Josef Pallenberg

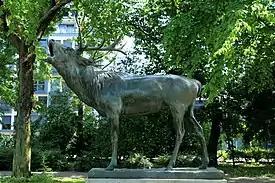
Rutting Stag; Düsseldorf Hofgarten

In 1899, he enrolled at the Kunstakademie Düsseldorf, where he took drawing lessons from Ernst Roeber and Willy Spatz. He soon switched to the sculpture classes taught by Karl Janssen. His first large work, "Sauhatz" (pig hunt) was shown at the in 1902 as part of the . He was, however, denied a medal because it was classified as a "student work". In 1904, he entered sixteen sculptures in the Große Berliner Kunstausstellung. He was awarded a gold medal there in 1907, for his bronze statue, "Fliegende Adler" (Flying Eagle).